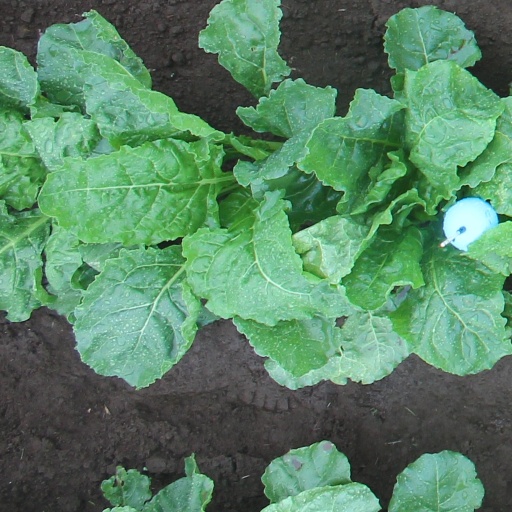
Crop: sugar beet